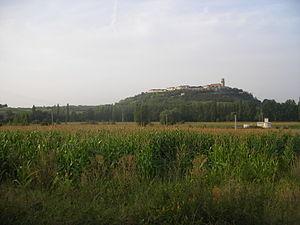
Tournon-d’Agenais est une commune du Sud-Ouest de la France, située dans le département de Lot-et-Garonne, en région Nouvelle-Aquitaine.